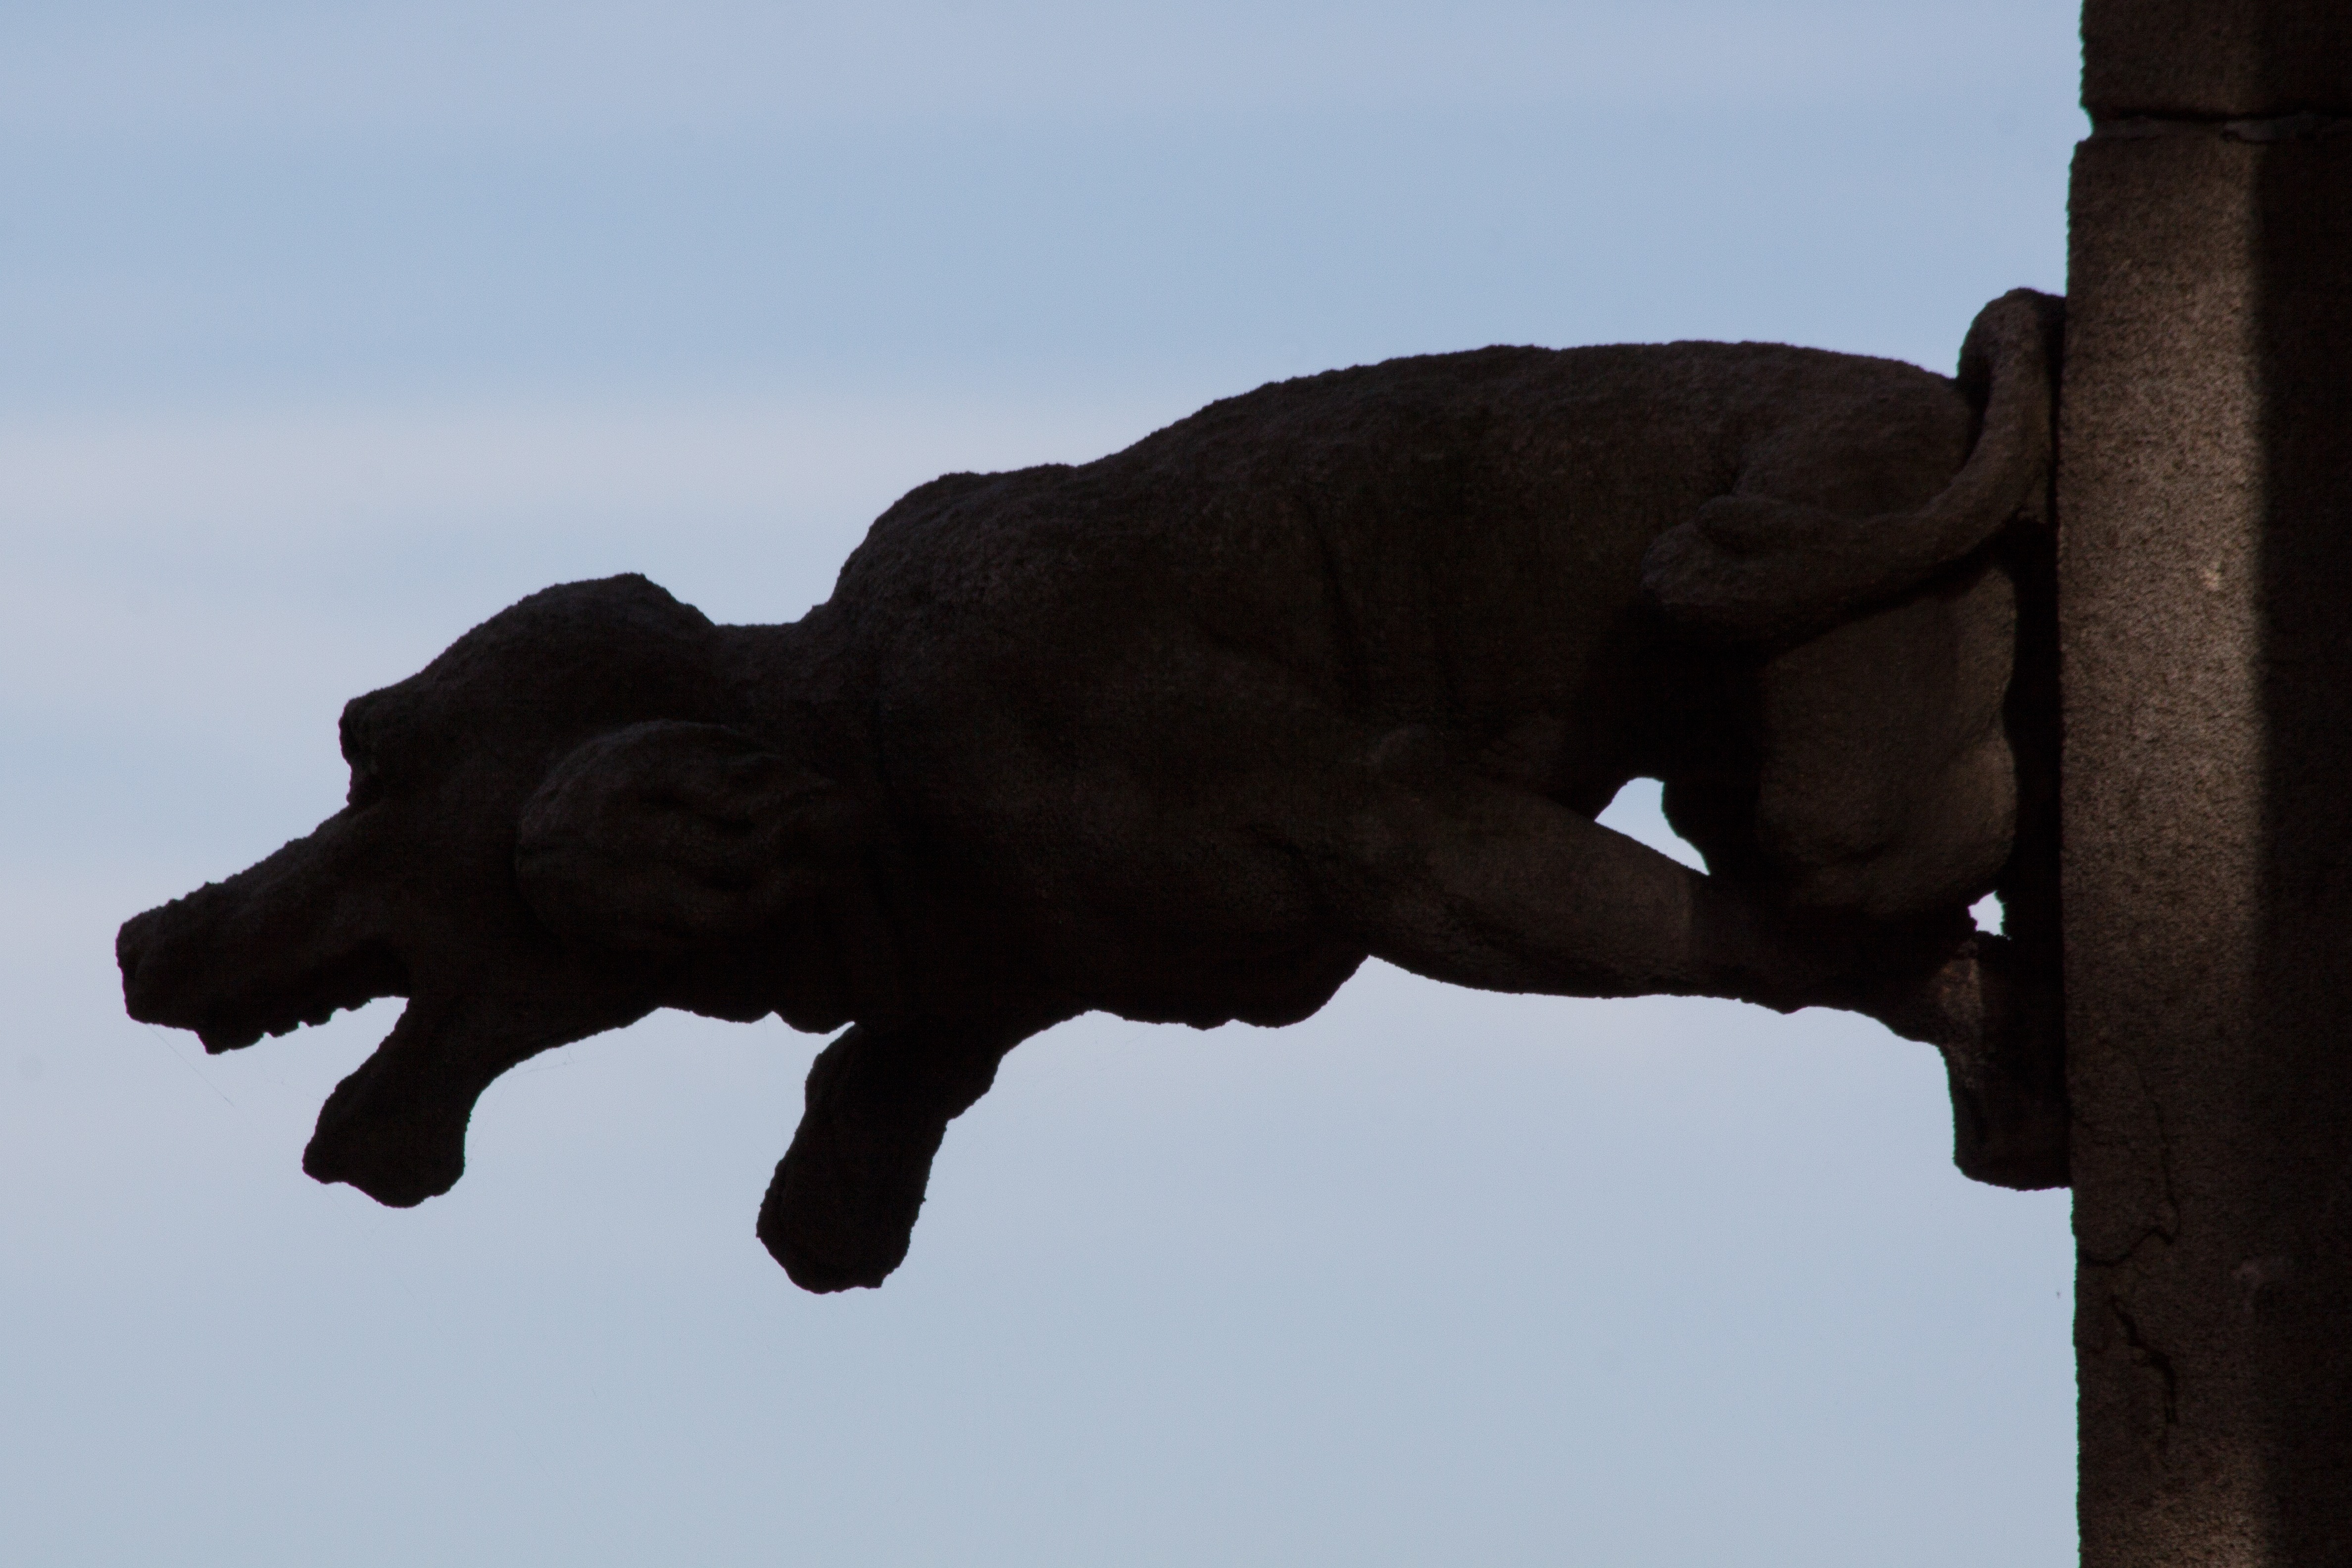
architecture, sky, building, city, monument, statue, church, drainage, gothic, gargoyle, sculpture, art, ulm, mythical creatures, munster, ulm cathedral, figured, decorative gargoyle, architectural element, fantastic animal shapes